Penn Manam

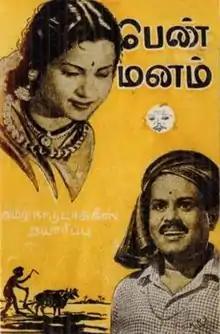
Film poster

Penn Manam is a 1952 Indian Tamil-language drama film directed and produced by S. Soundararajan. The film stars T. K. Shanmugam and M. V. Rajamma. It was released on 5 December 1952.